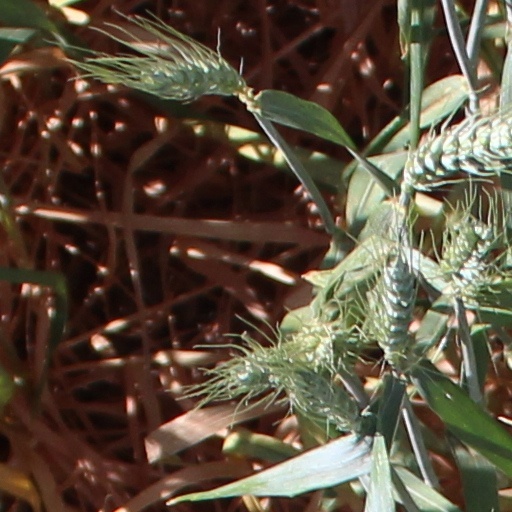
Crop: wheat